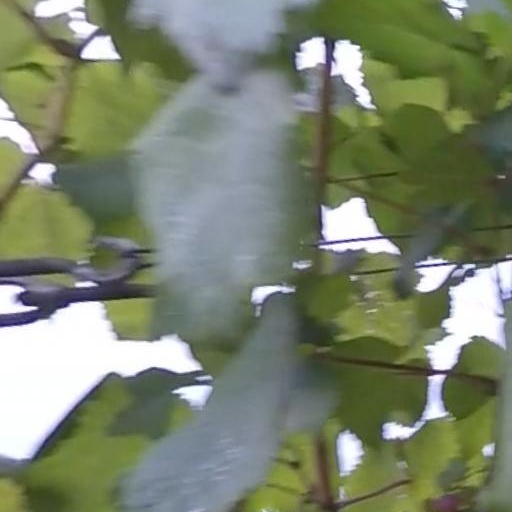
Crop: grape